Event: Nepal Earthquake
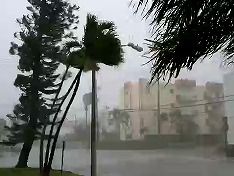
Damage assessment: damage